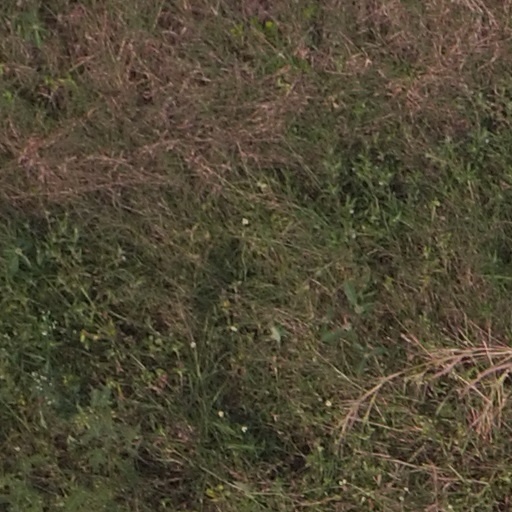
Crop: maize; corn